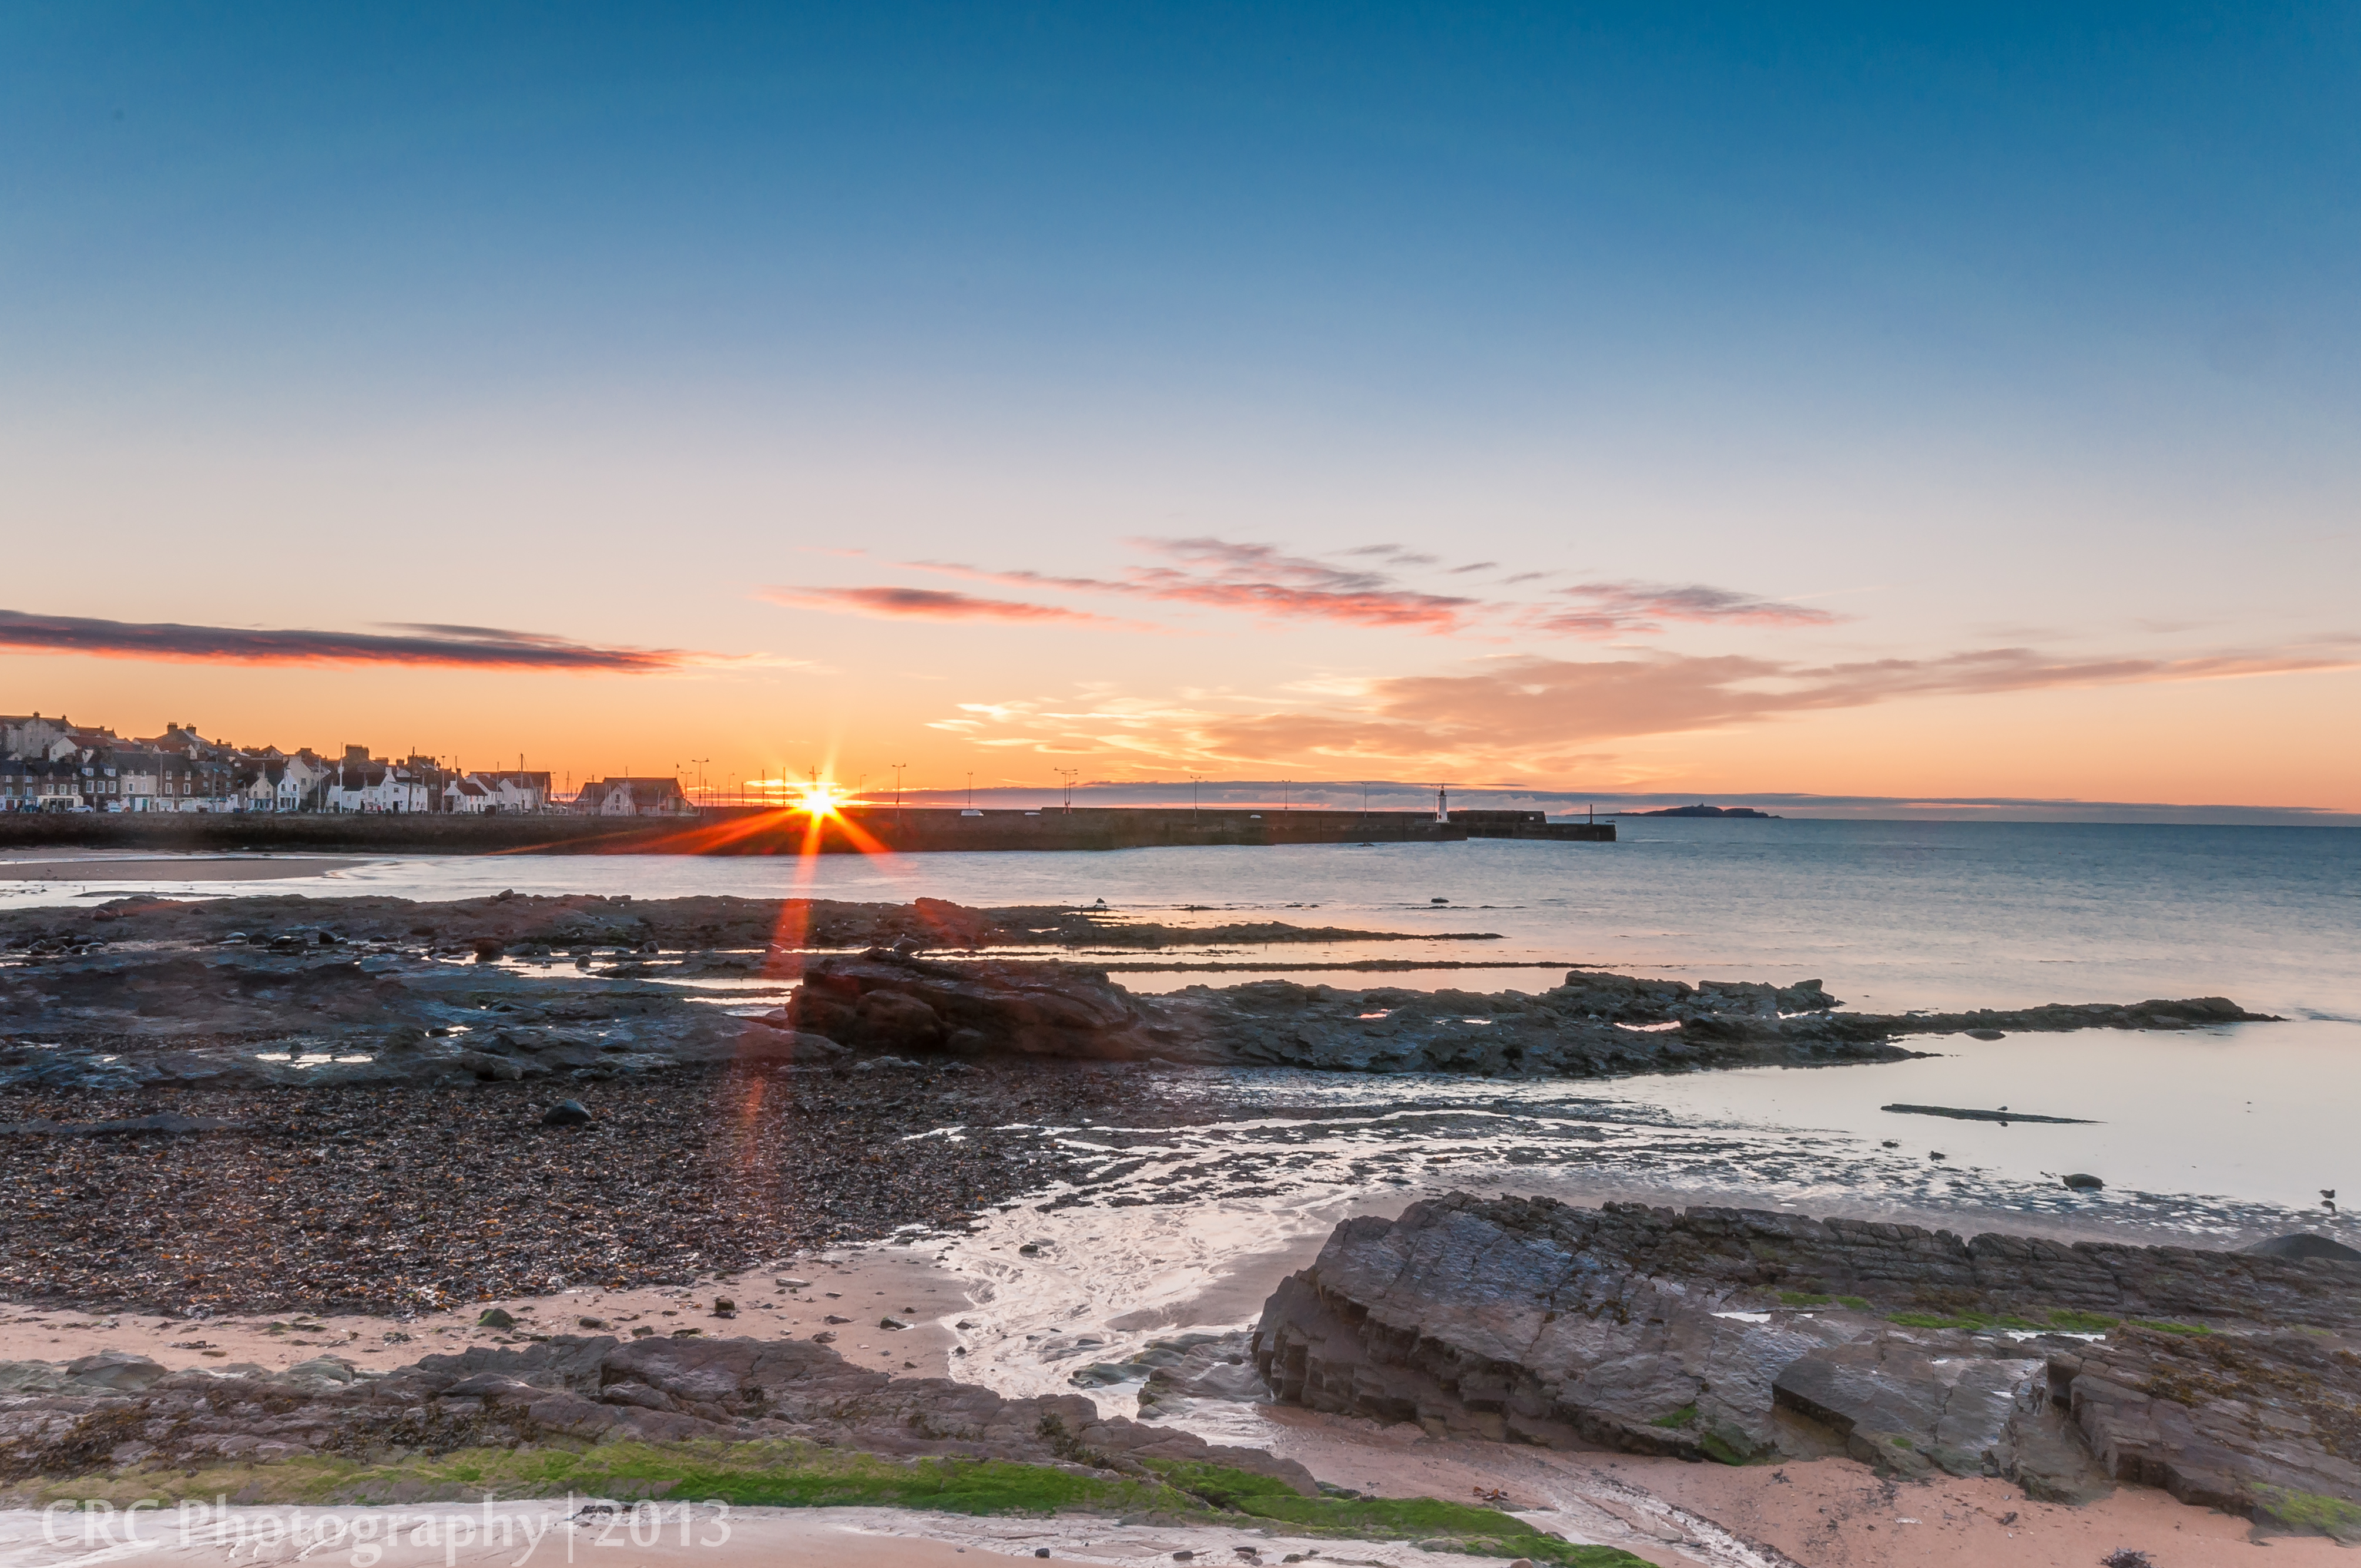
beach, sea, coast, water, sand, ocean, horizon, sky, sun, sunrise, sunset, morning, shore, wave, dawn, seaside, dusk, evening, cove, tower, bay, body of water, rocks, reflections, scotland, fife, anstruther, cape, wind wave